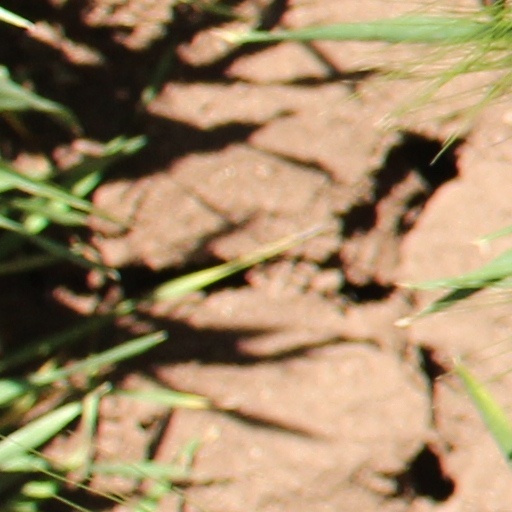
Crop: wheat